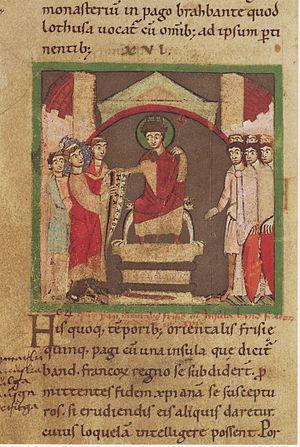
Saint Ludger est un missionnaire chrétien, fondateur des abbayes de Werden et de Helmstedt. Il fut abbé de Werden et fut le premier évêque de Münster.